European Canadians

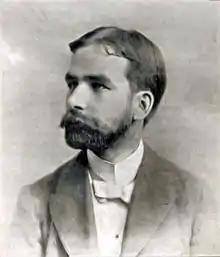
Scottish-Canadian Robert Stanley Weir wrote the lyrics to "O Canada".

Nearly one million European immigrants, primarily from non-British and non-French origins, came through Pier 21 in Halifax, Nova Scotia in the early-mid 1900s.